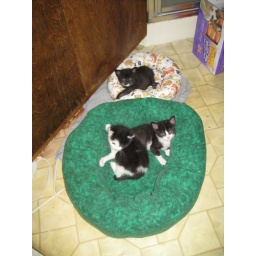
Pi and Omi, hanging out in the kitty bed - Xi in the little bed.